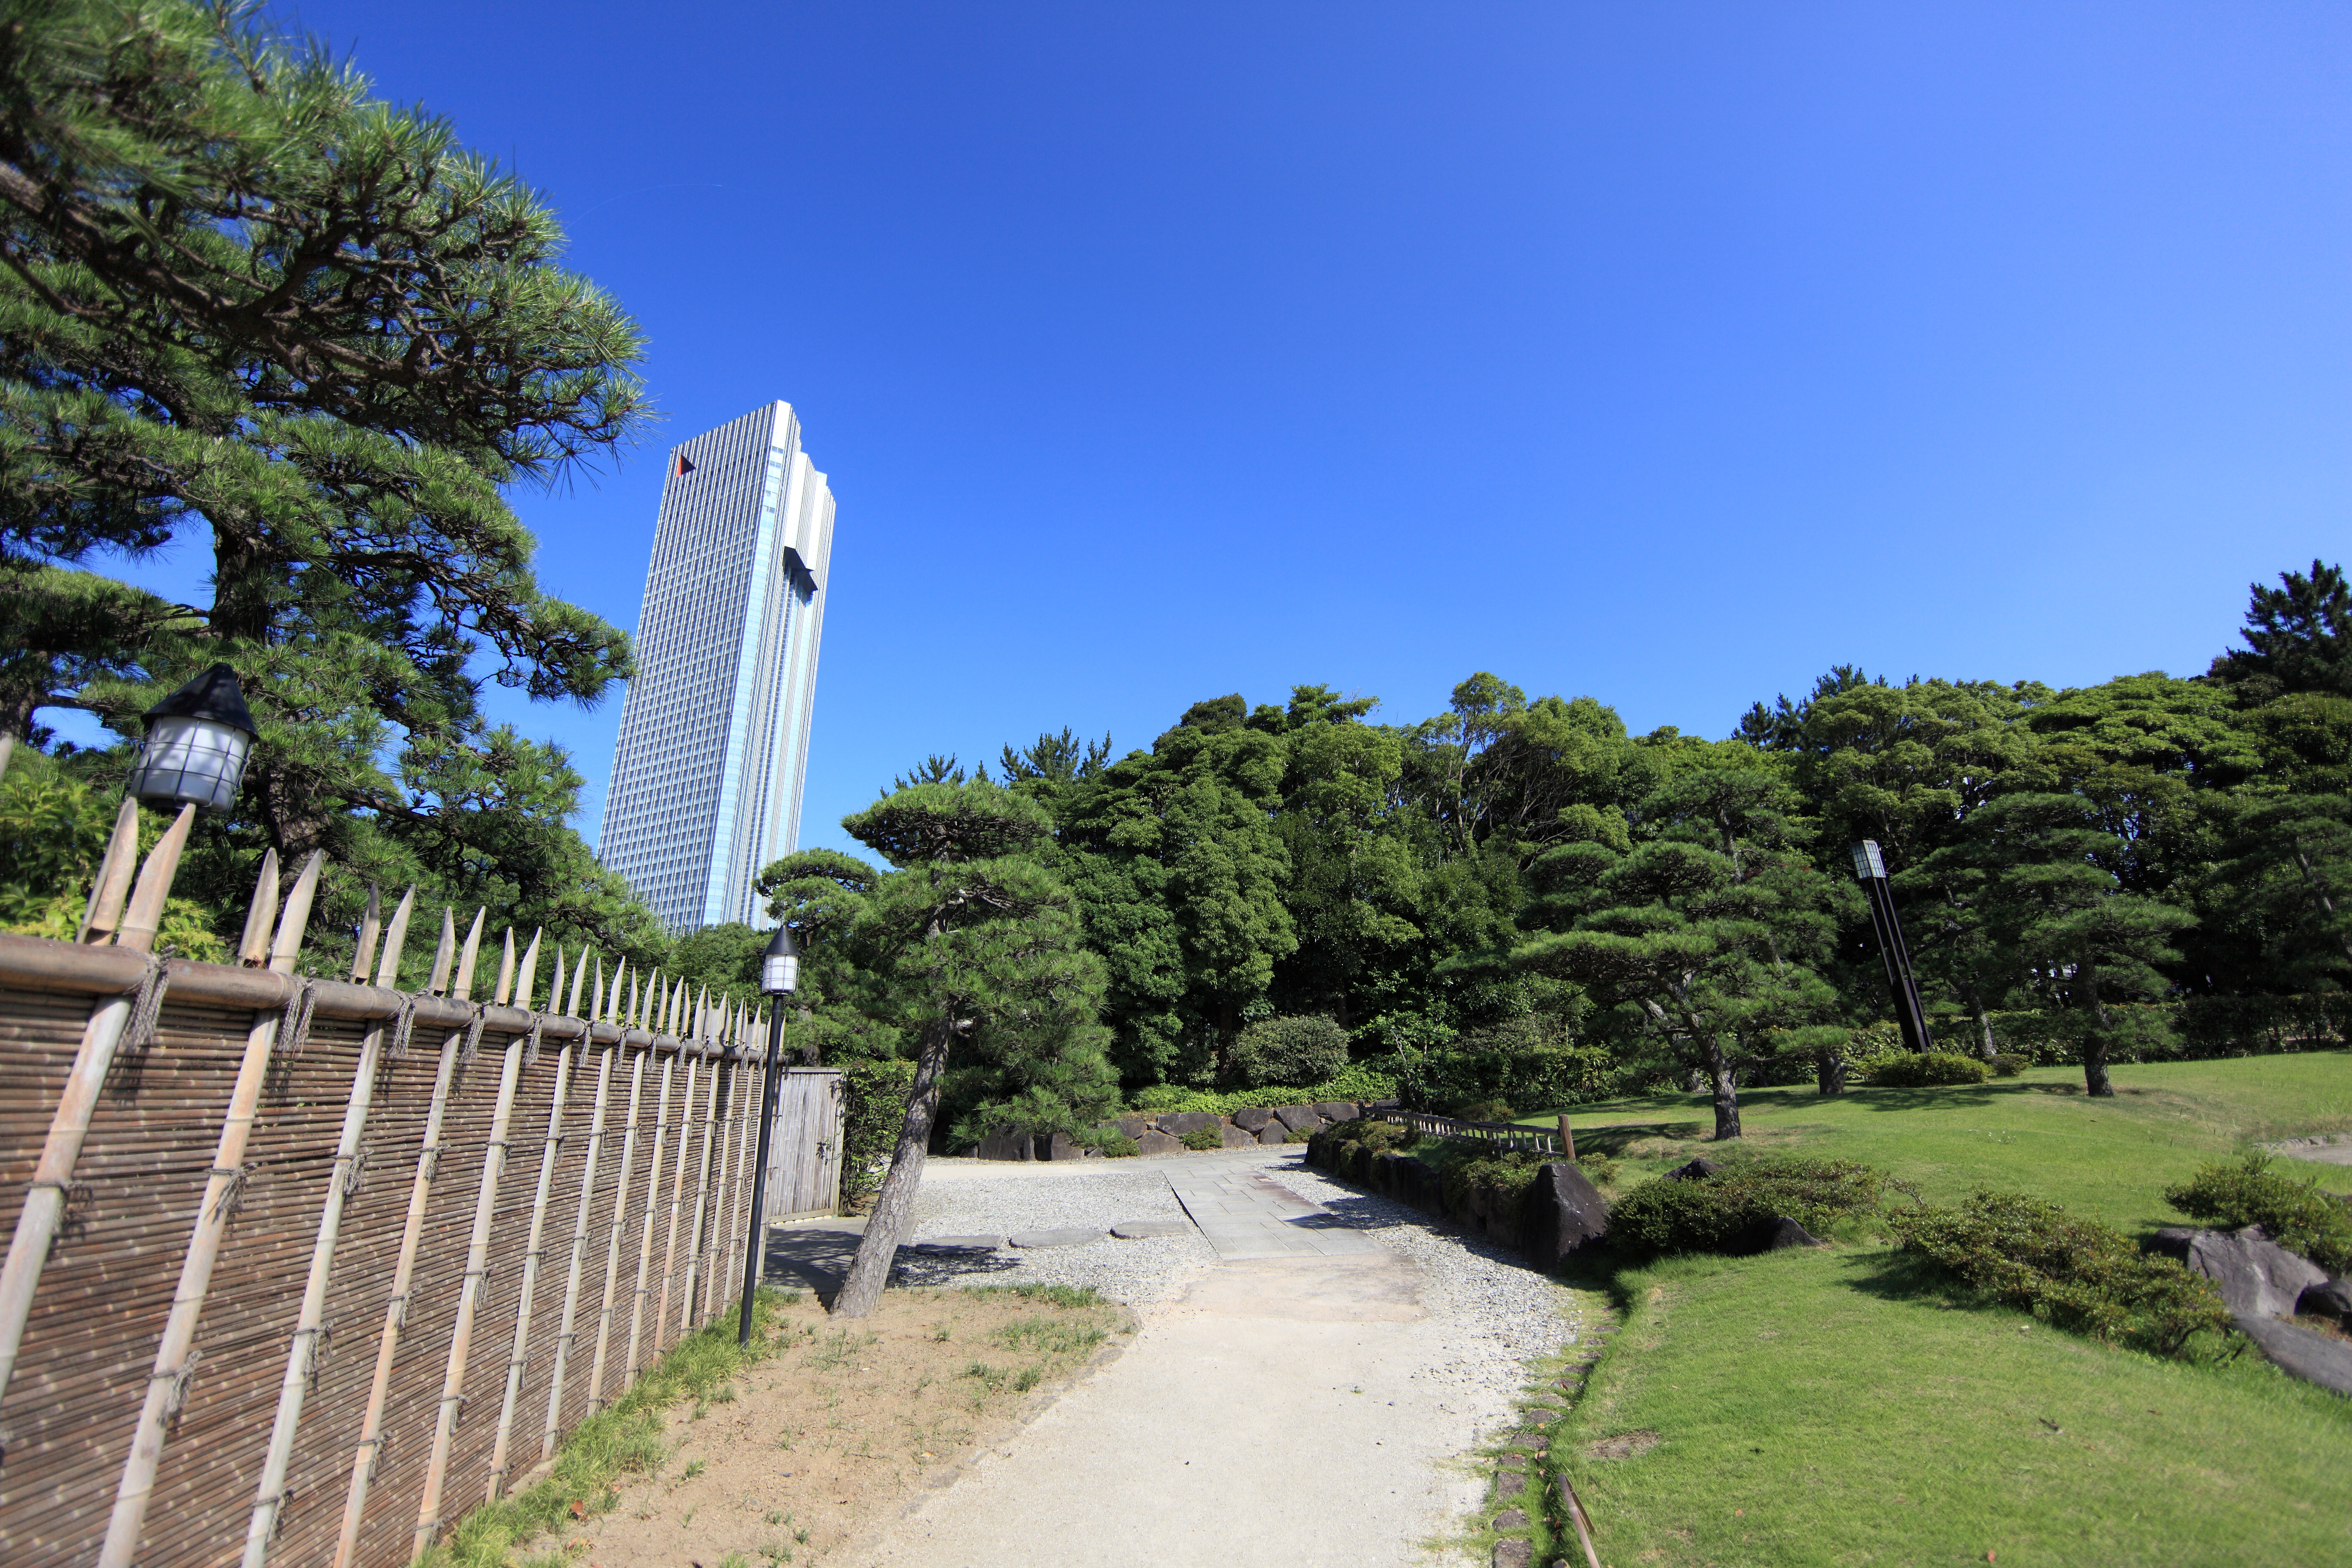
monument, vacation, high, landmark, garden, tourism, japanese, ruins, 5d, style, hires, estate, markii, hi, res, resolution, chiba, canonef14mmf28liiusm, makuharikaihinkouen